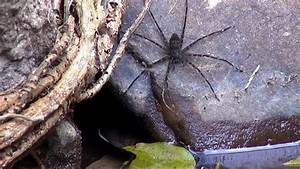
Label: spider